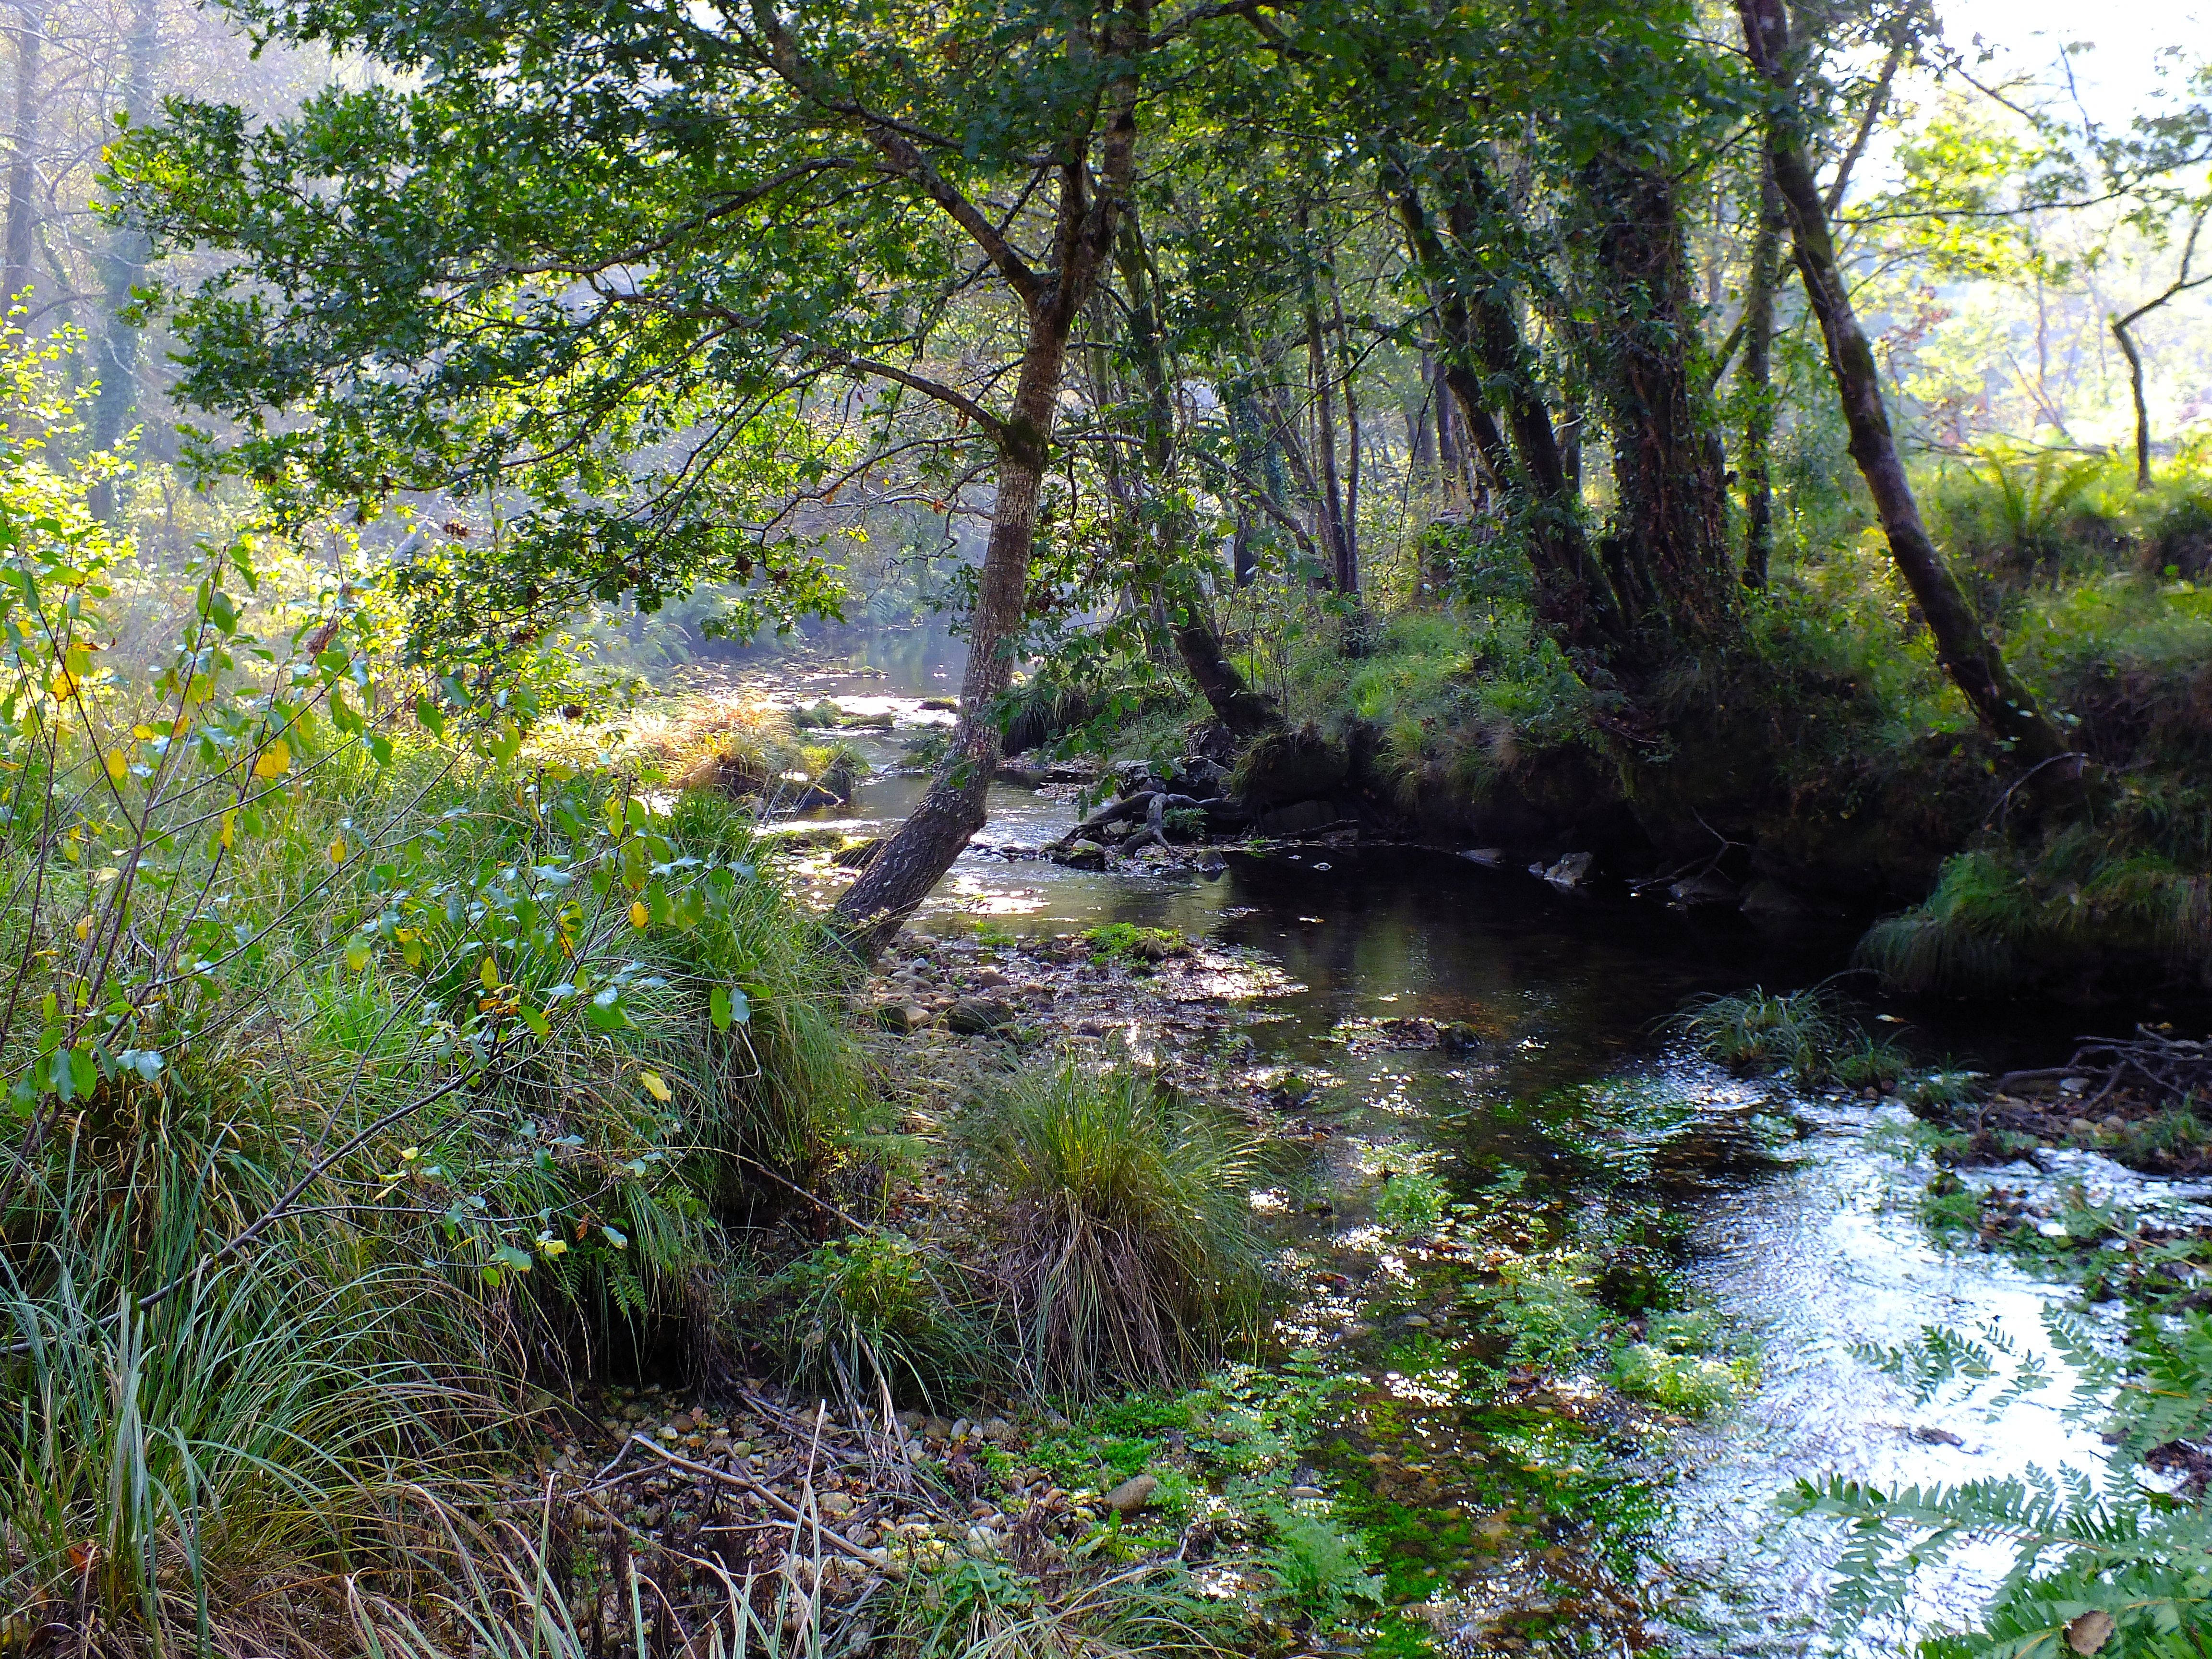
landscape, tree, water, nature, forest, creek, wilderness, trail, leaf, flower, river, stream, jungle, autumn, rapid, body of water, spain, vegetation, rainforest, wetland, naturaleza, galicia, pontevedra, paisajes, woodland, habitat, water feature, ecosystem, watercourse, espana, ggl1, gaby1, pontecaldelas, finepixhs20, sendeirodasalmi aedofoxodolobo, nature reserve, natural environment, geographical feature, riparian forest